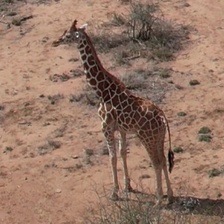
Pose orientation: left